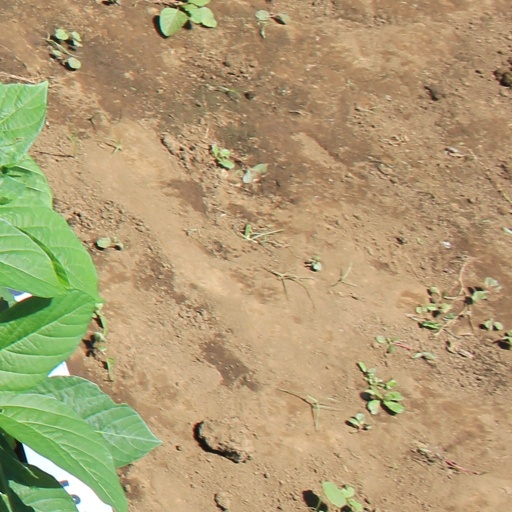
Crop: soybean